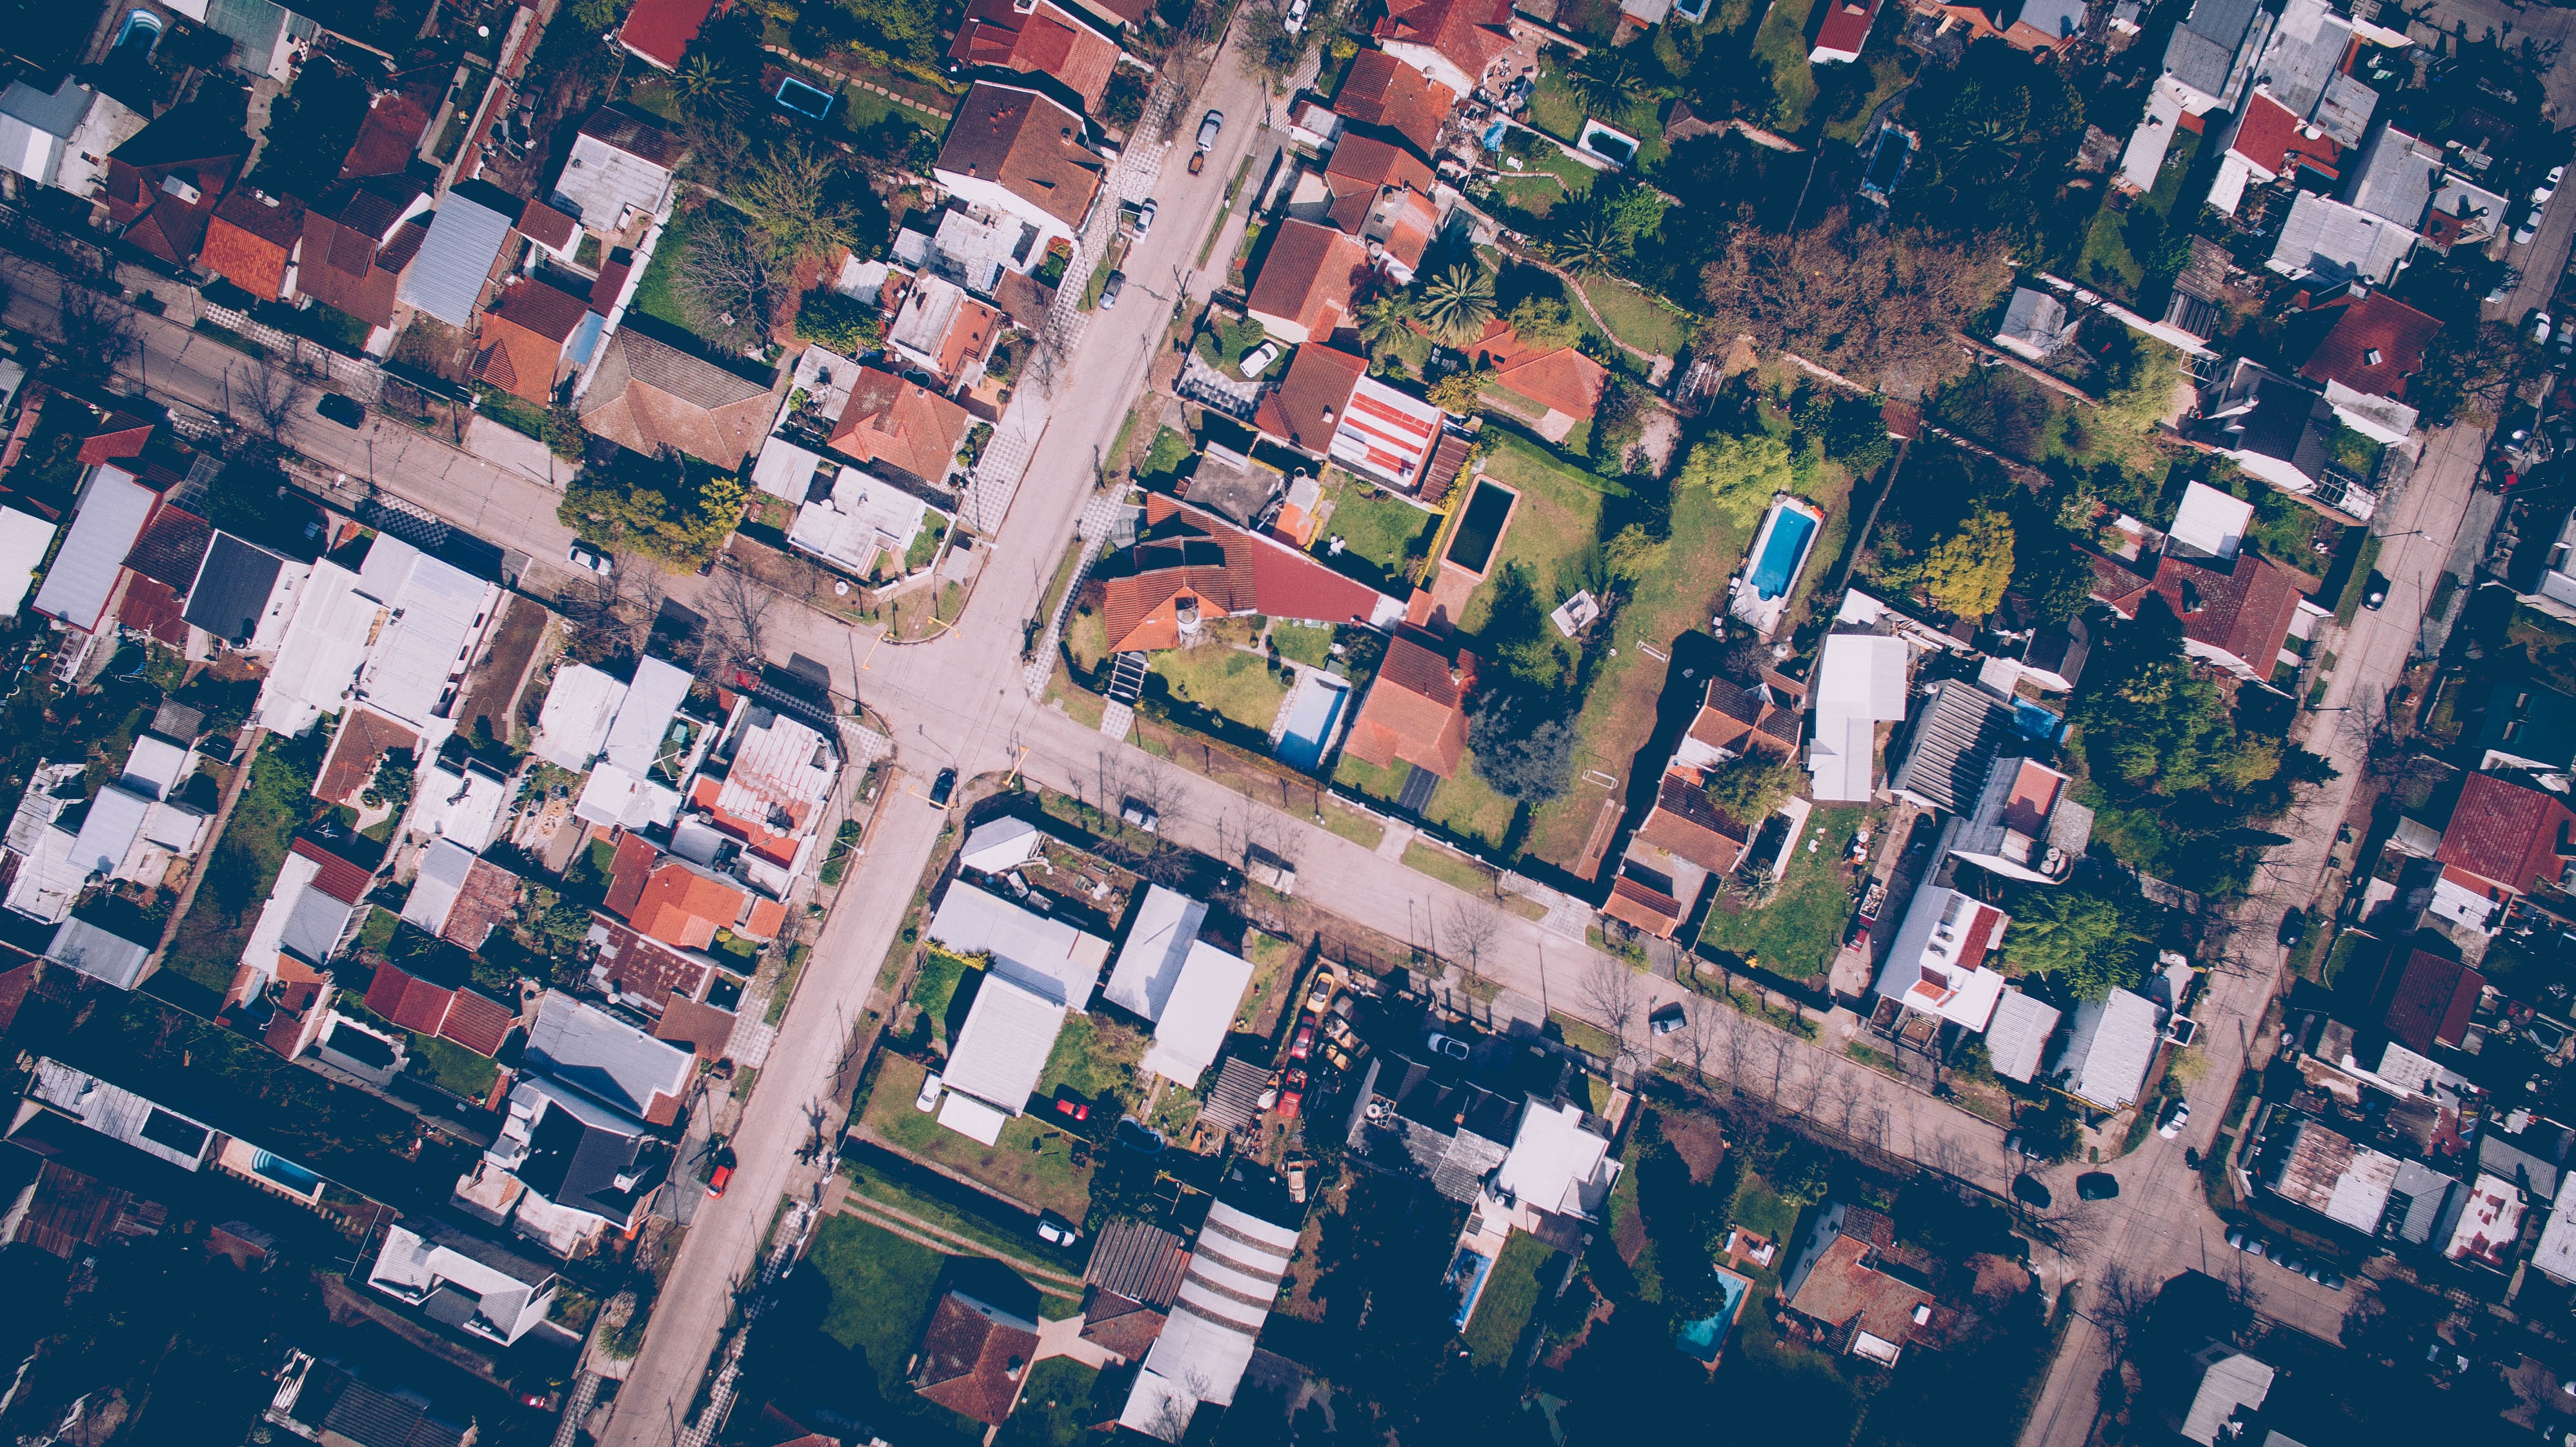
road, skyline, street, photography, house, town, city, skyscraper, cityscape, downtown, suburb, aerial view, tower block, metropolis, neighbourhood, bird's eye view, aerial photography, urban area, residential area, human settlement, atmosphere of earth, metropolitan area